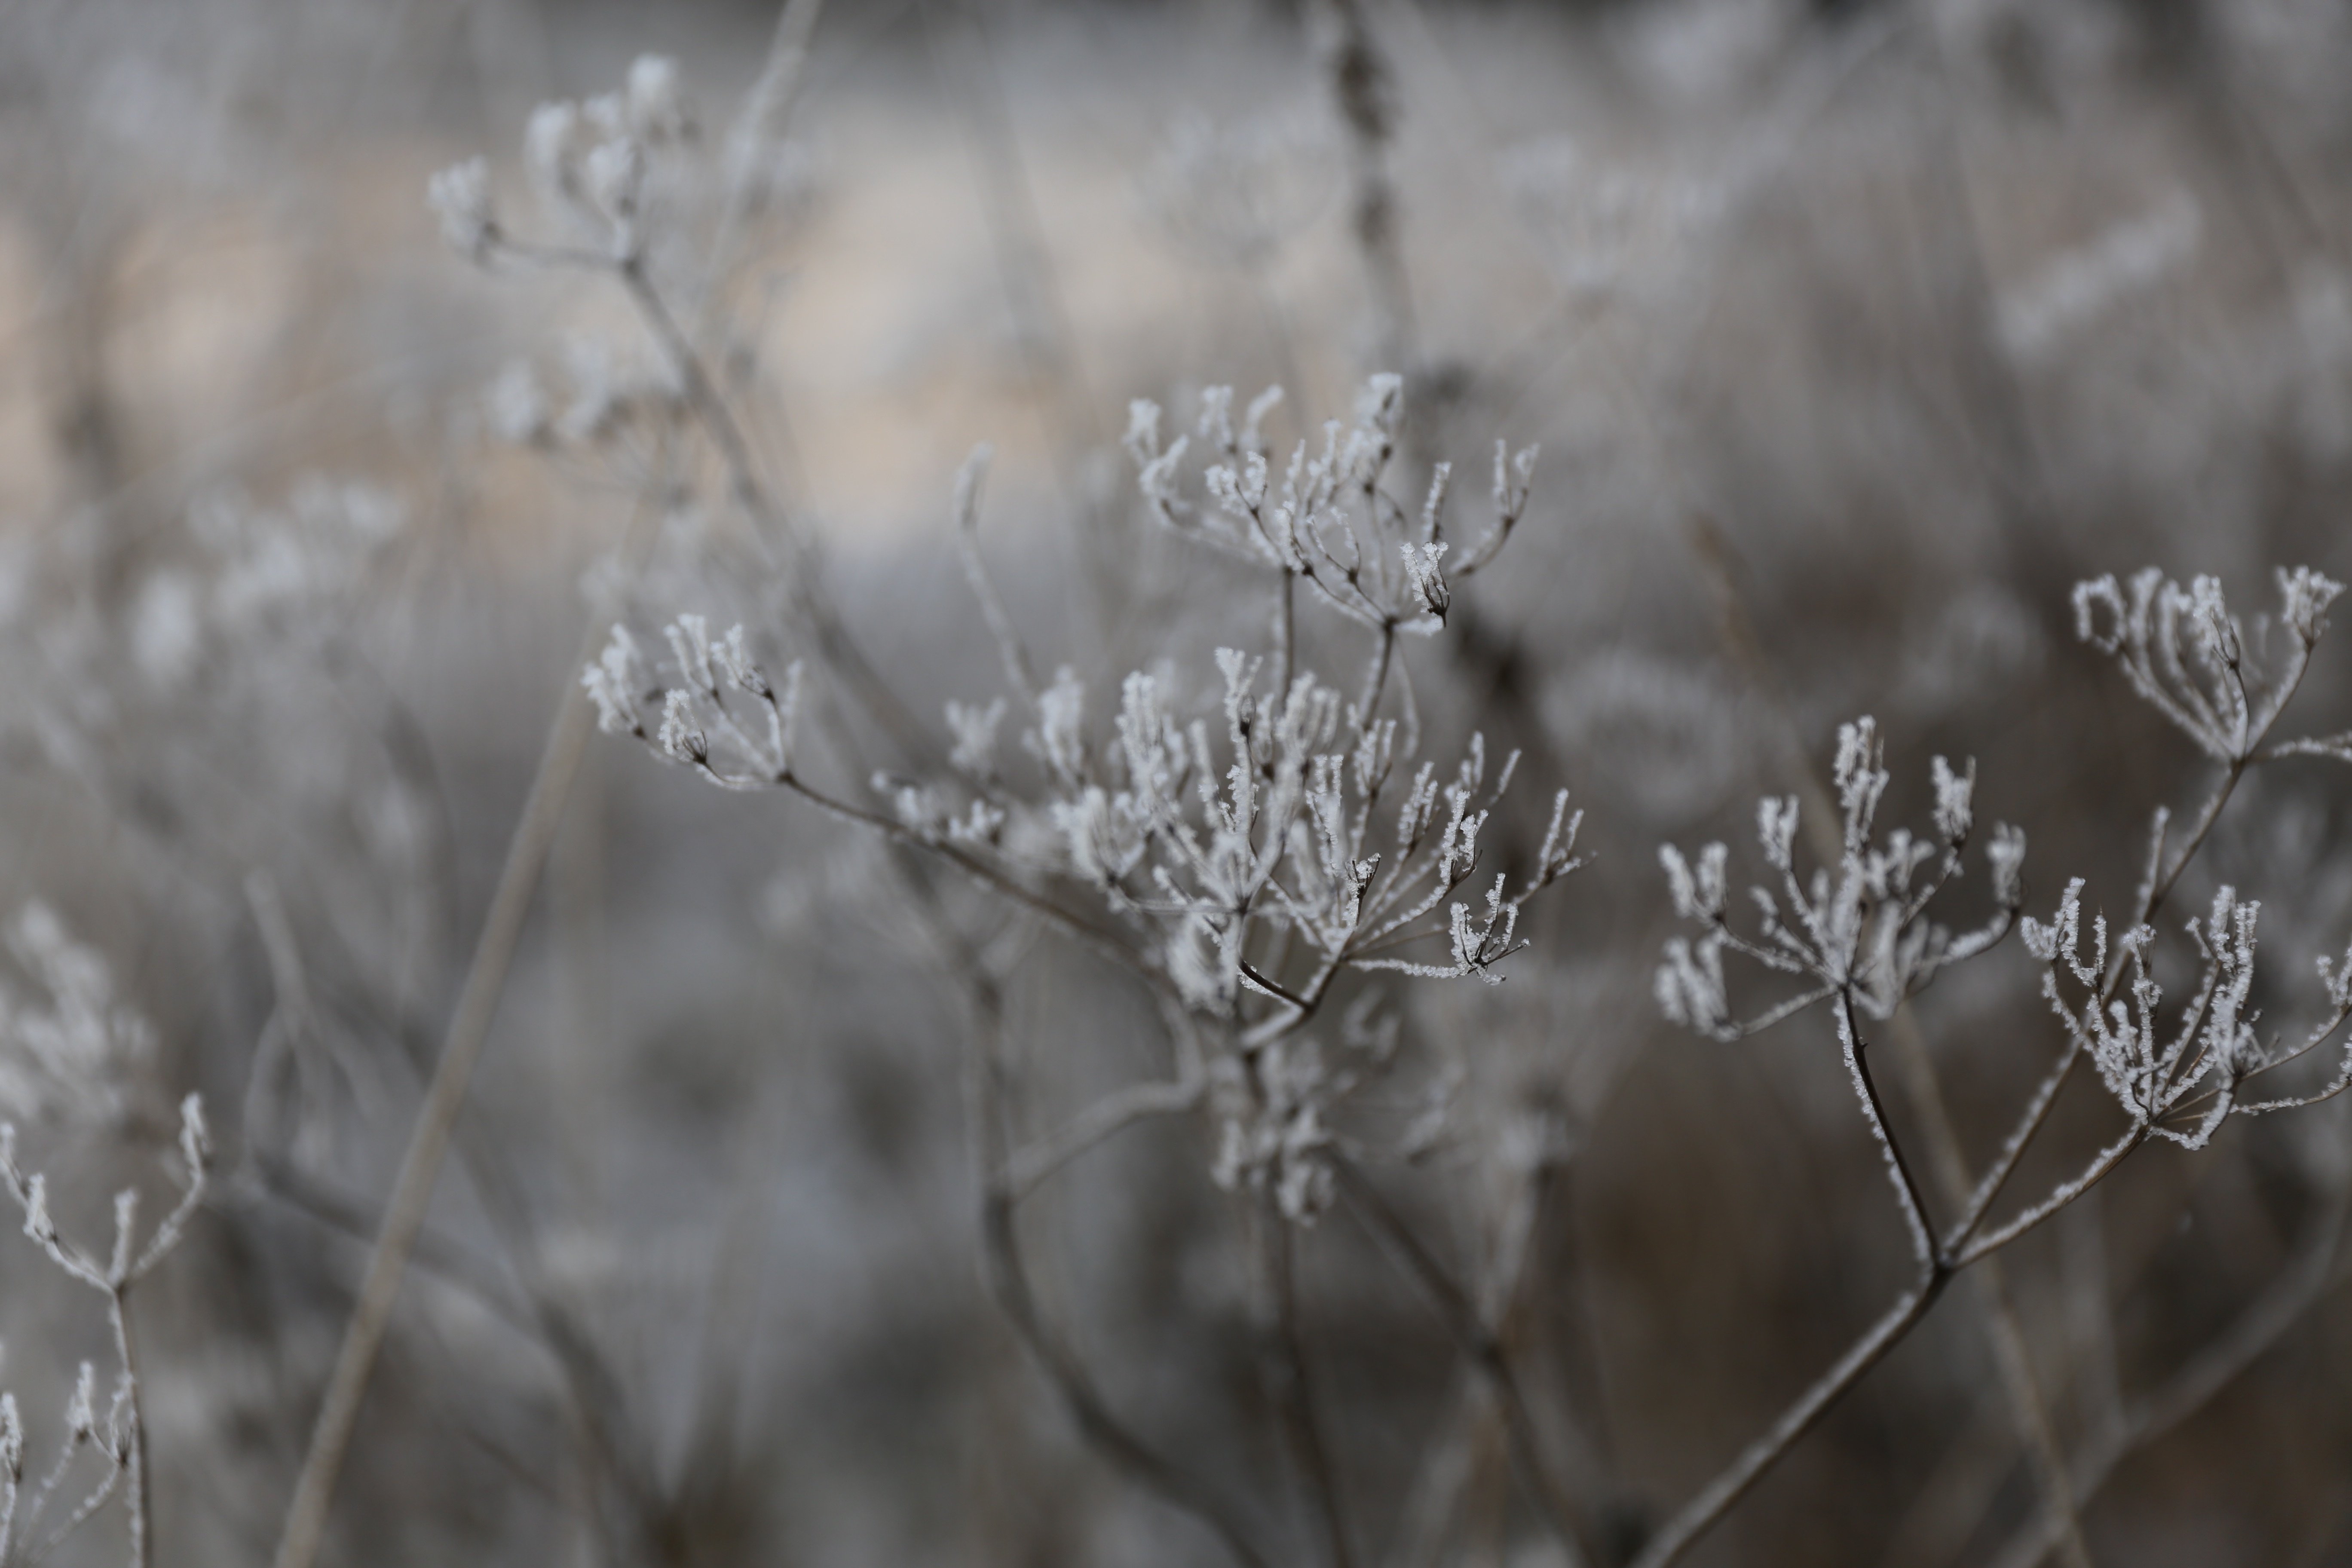
tree, nature, branch, snow, winter, plant, sunlight, leaf, flower, frost, ice, autumn, weather, flora, season, twig, freezing, macro photography, grass family